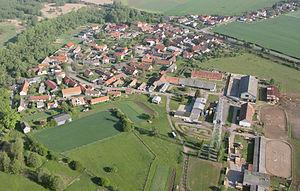
Choťánky est une commune du district de Nymburk, dans la région de Bohême-Centrale, en République tchèque. Sa population s'élevait à 448 habitants en 2020.